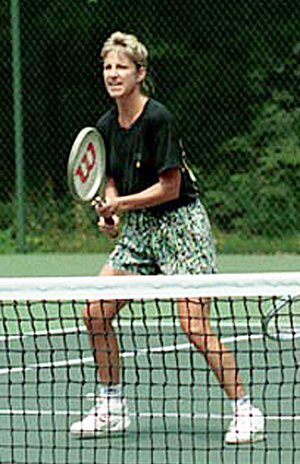
Chris_Evert_playing_tennis_at_Camp_David.png
Christine Marie Evert, plus connue sous le nom de Chris Evert, est une joueuse de tennis américaine née le 21 décembre 1954 à Fort Lauderdale, en Floride.